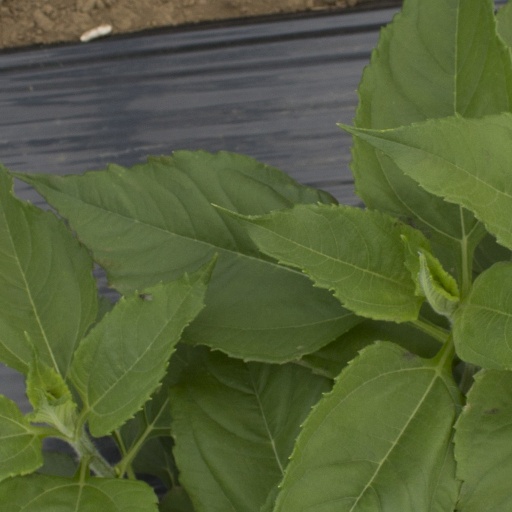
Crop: Jerusalem artichoke